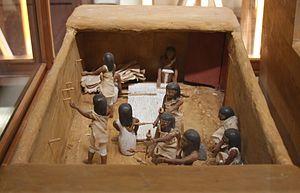
Maquette d'un atelier de tissage découvert dans la tombe de Meketrê (11e dynastie).
Les Mystères d'Osiris sont des festivités religieuses célébrées en Égypte antique en commémoration du meurtre et de la régénération d'Osiris. Le déroulement des cérémonies est attesté par des sources écrites variées, mais le document majeur est le Rituel des mystères d'Osiris au mois de Khoiak, une compilation de textes du Moyen Empire gravés durant la période ptolémaïque dans une chapelle haute du temple de Dendérah. Dans la religion égyptienne, sacré et secret sont intimement liés. De ce fait, les pratiques rituelles sont hors d'atteinte des profanes, car réservées aux prêtres, seuls habilités à pénétrer dans les sanctuaires divins. Le mystère théologique le plus insondable, le plus empreint de précautions solennelles, est la dépouille d'Osiris. D'après le mythe osirien, cette momie est conservée au plus profond de la Douât, le monde souterrain des morts. Chaque nuit, durant son voyage nocturne, Rê le dieu solaire vient s'y régénérer en s'unissant momentanément à Osiris sous la forme d'une âme unique.